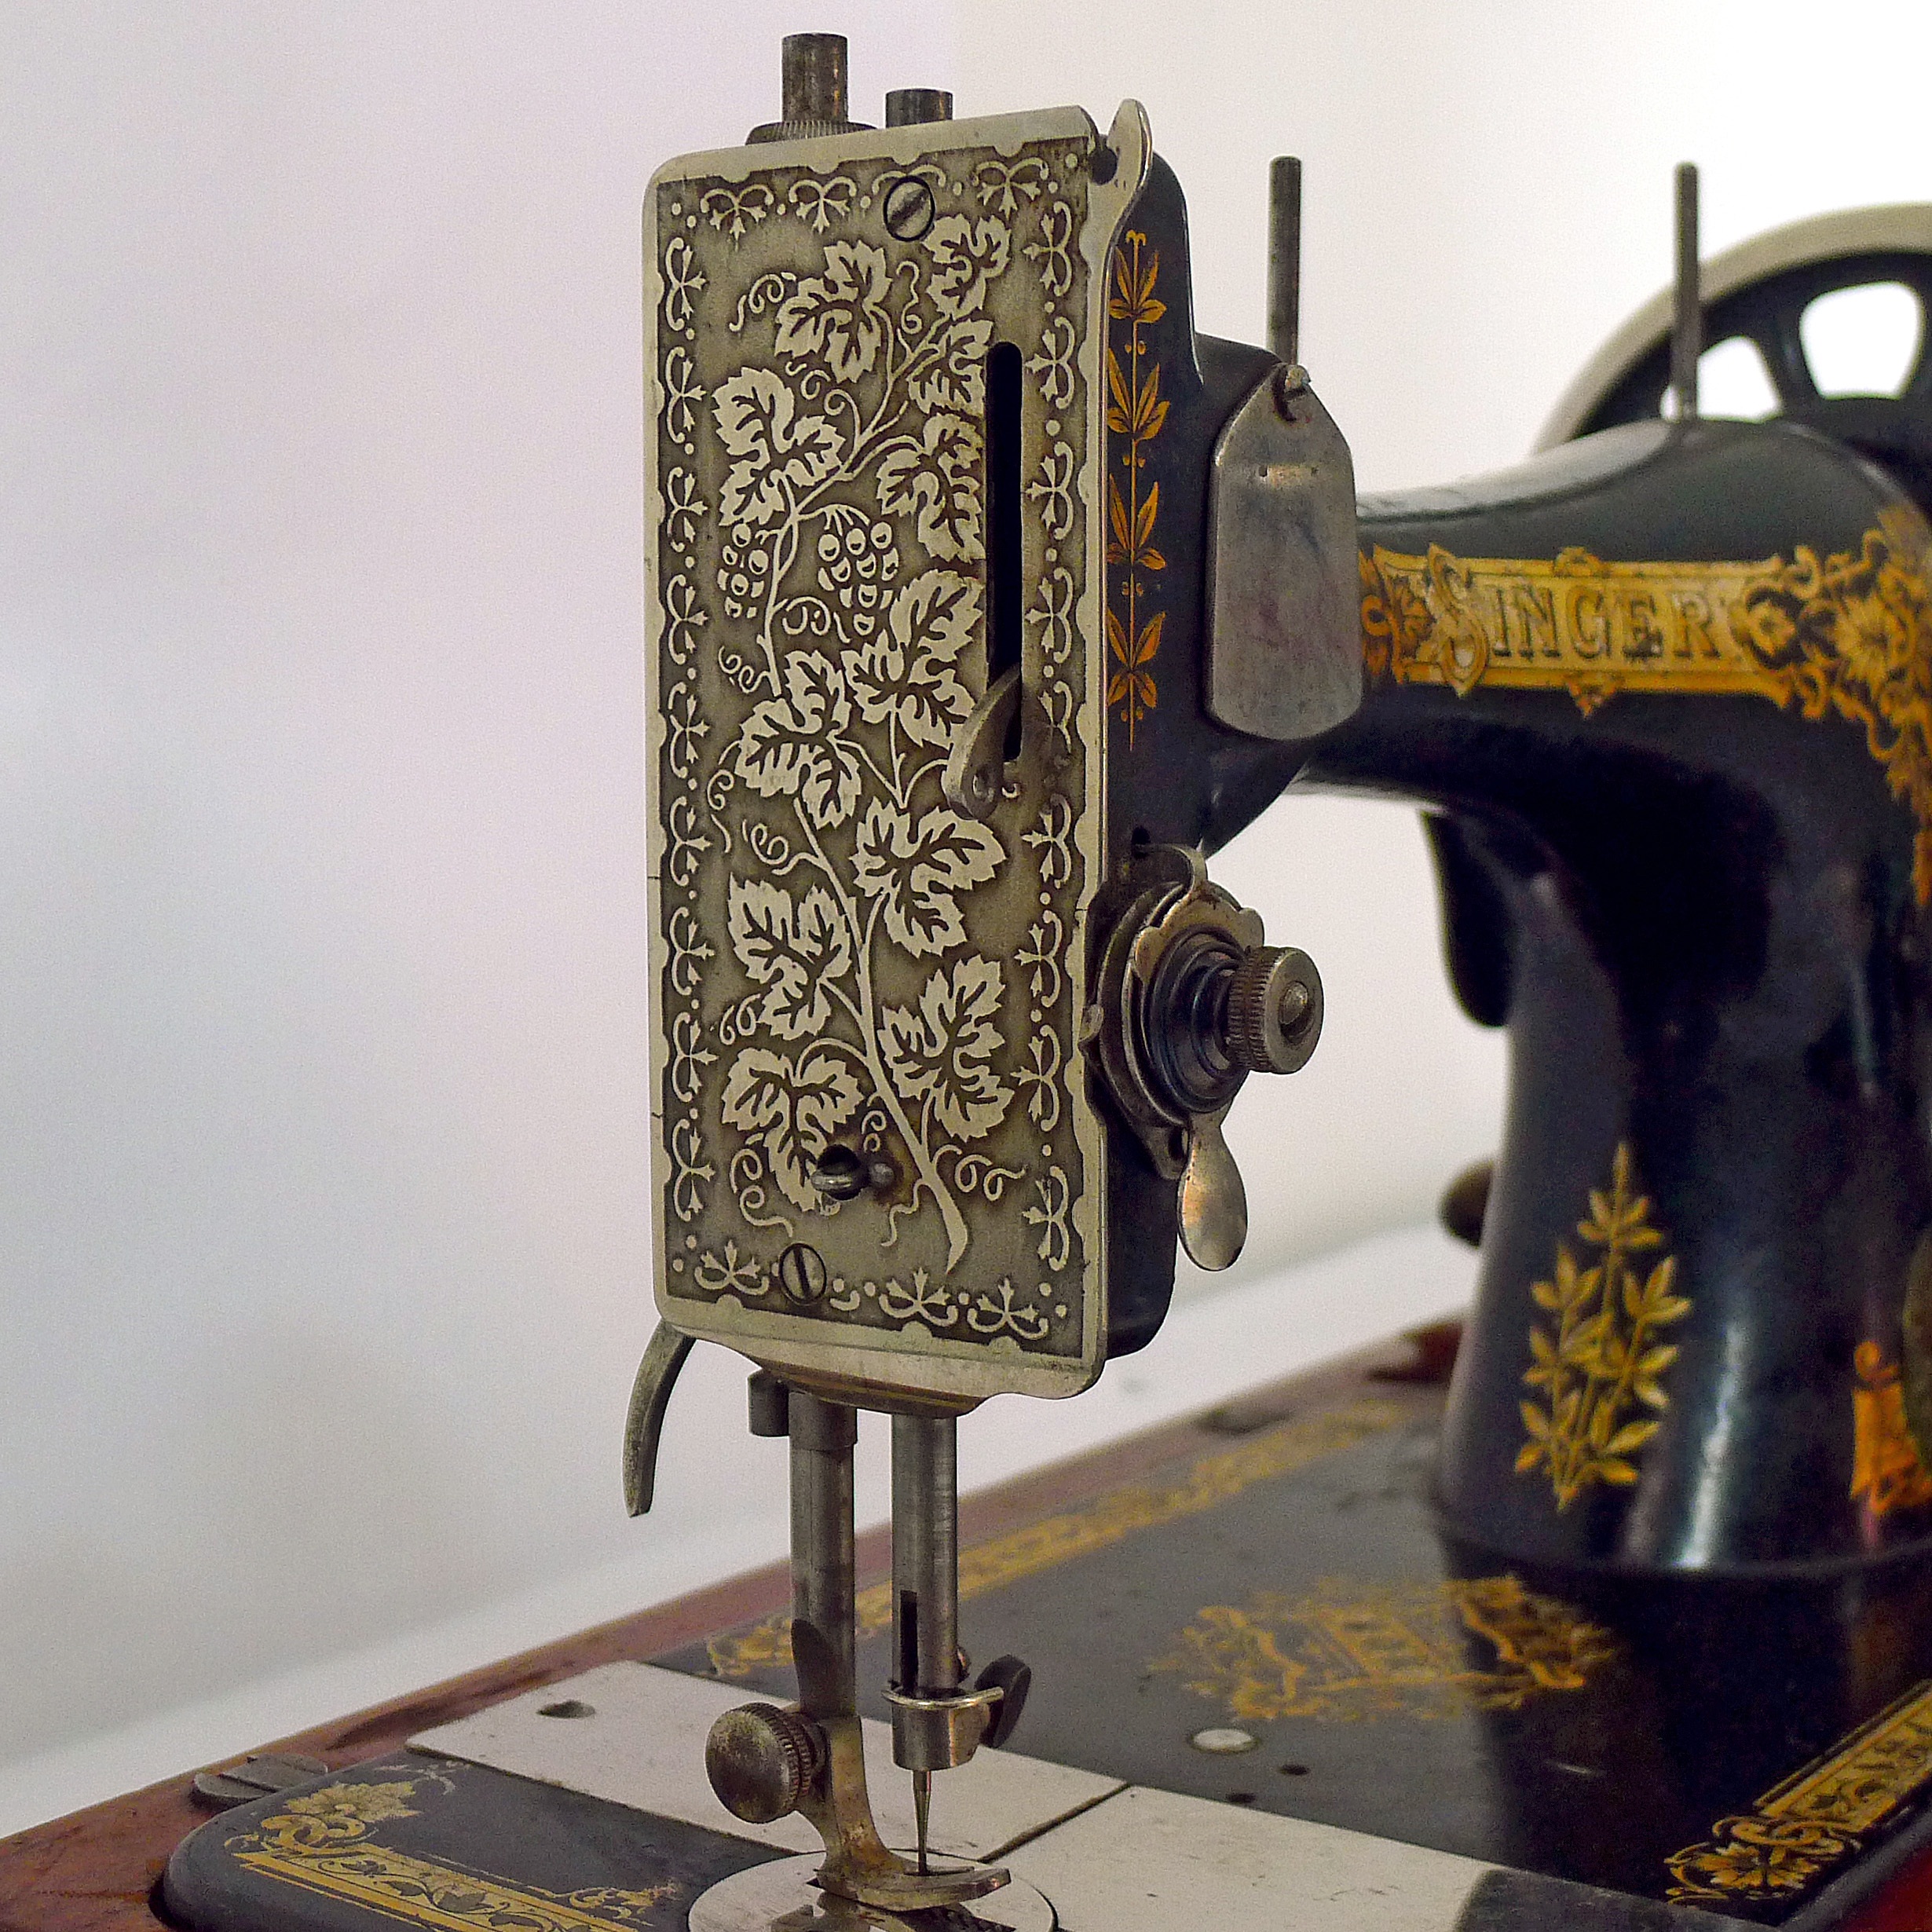
hand, wood, antique, singer, ancient, machine, drink, fashion, sewing, sewing machine, thread, sew, tailor, sculpture, art, crafts, design, iron, fold, manual, tradition, clothes, traditional, handicraft, seamstress, dexterity